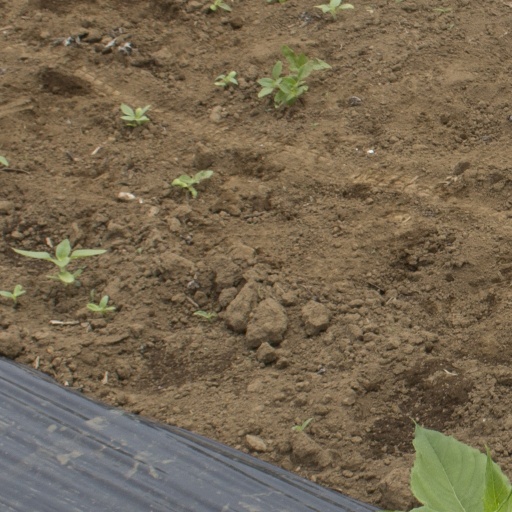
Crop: Jerusalem artichoke